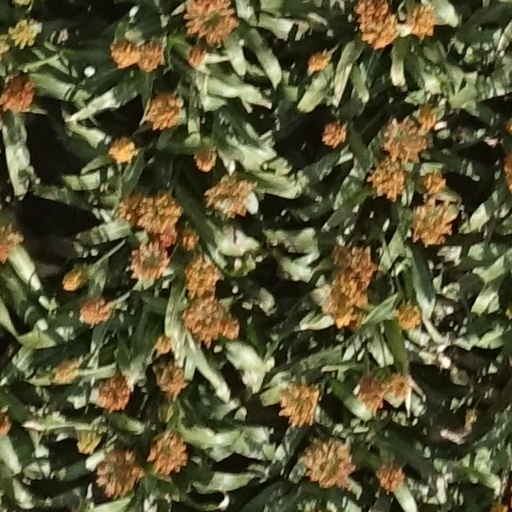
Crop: sorghum